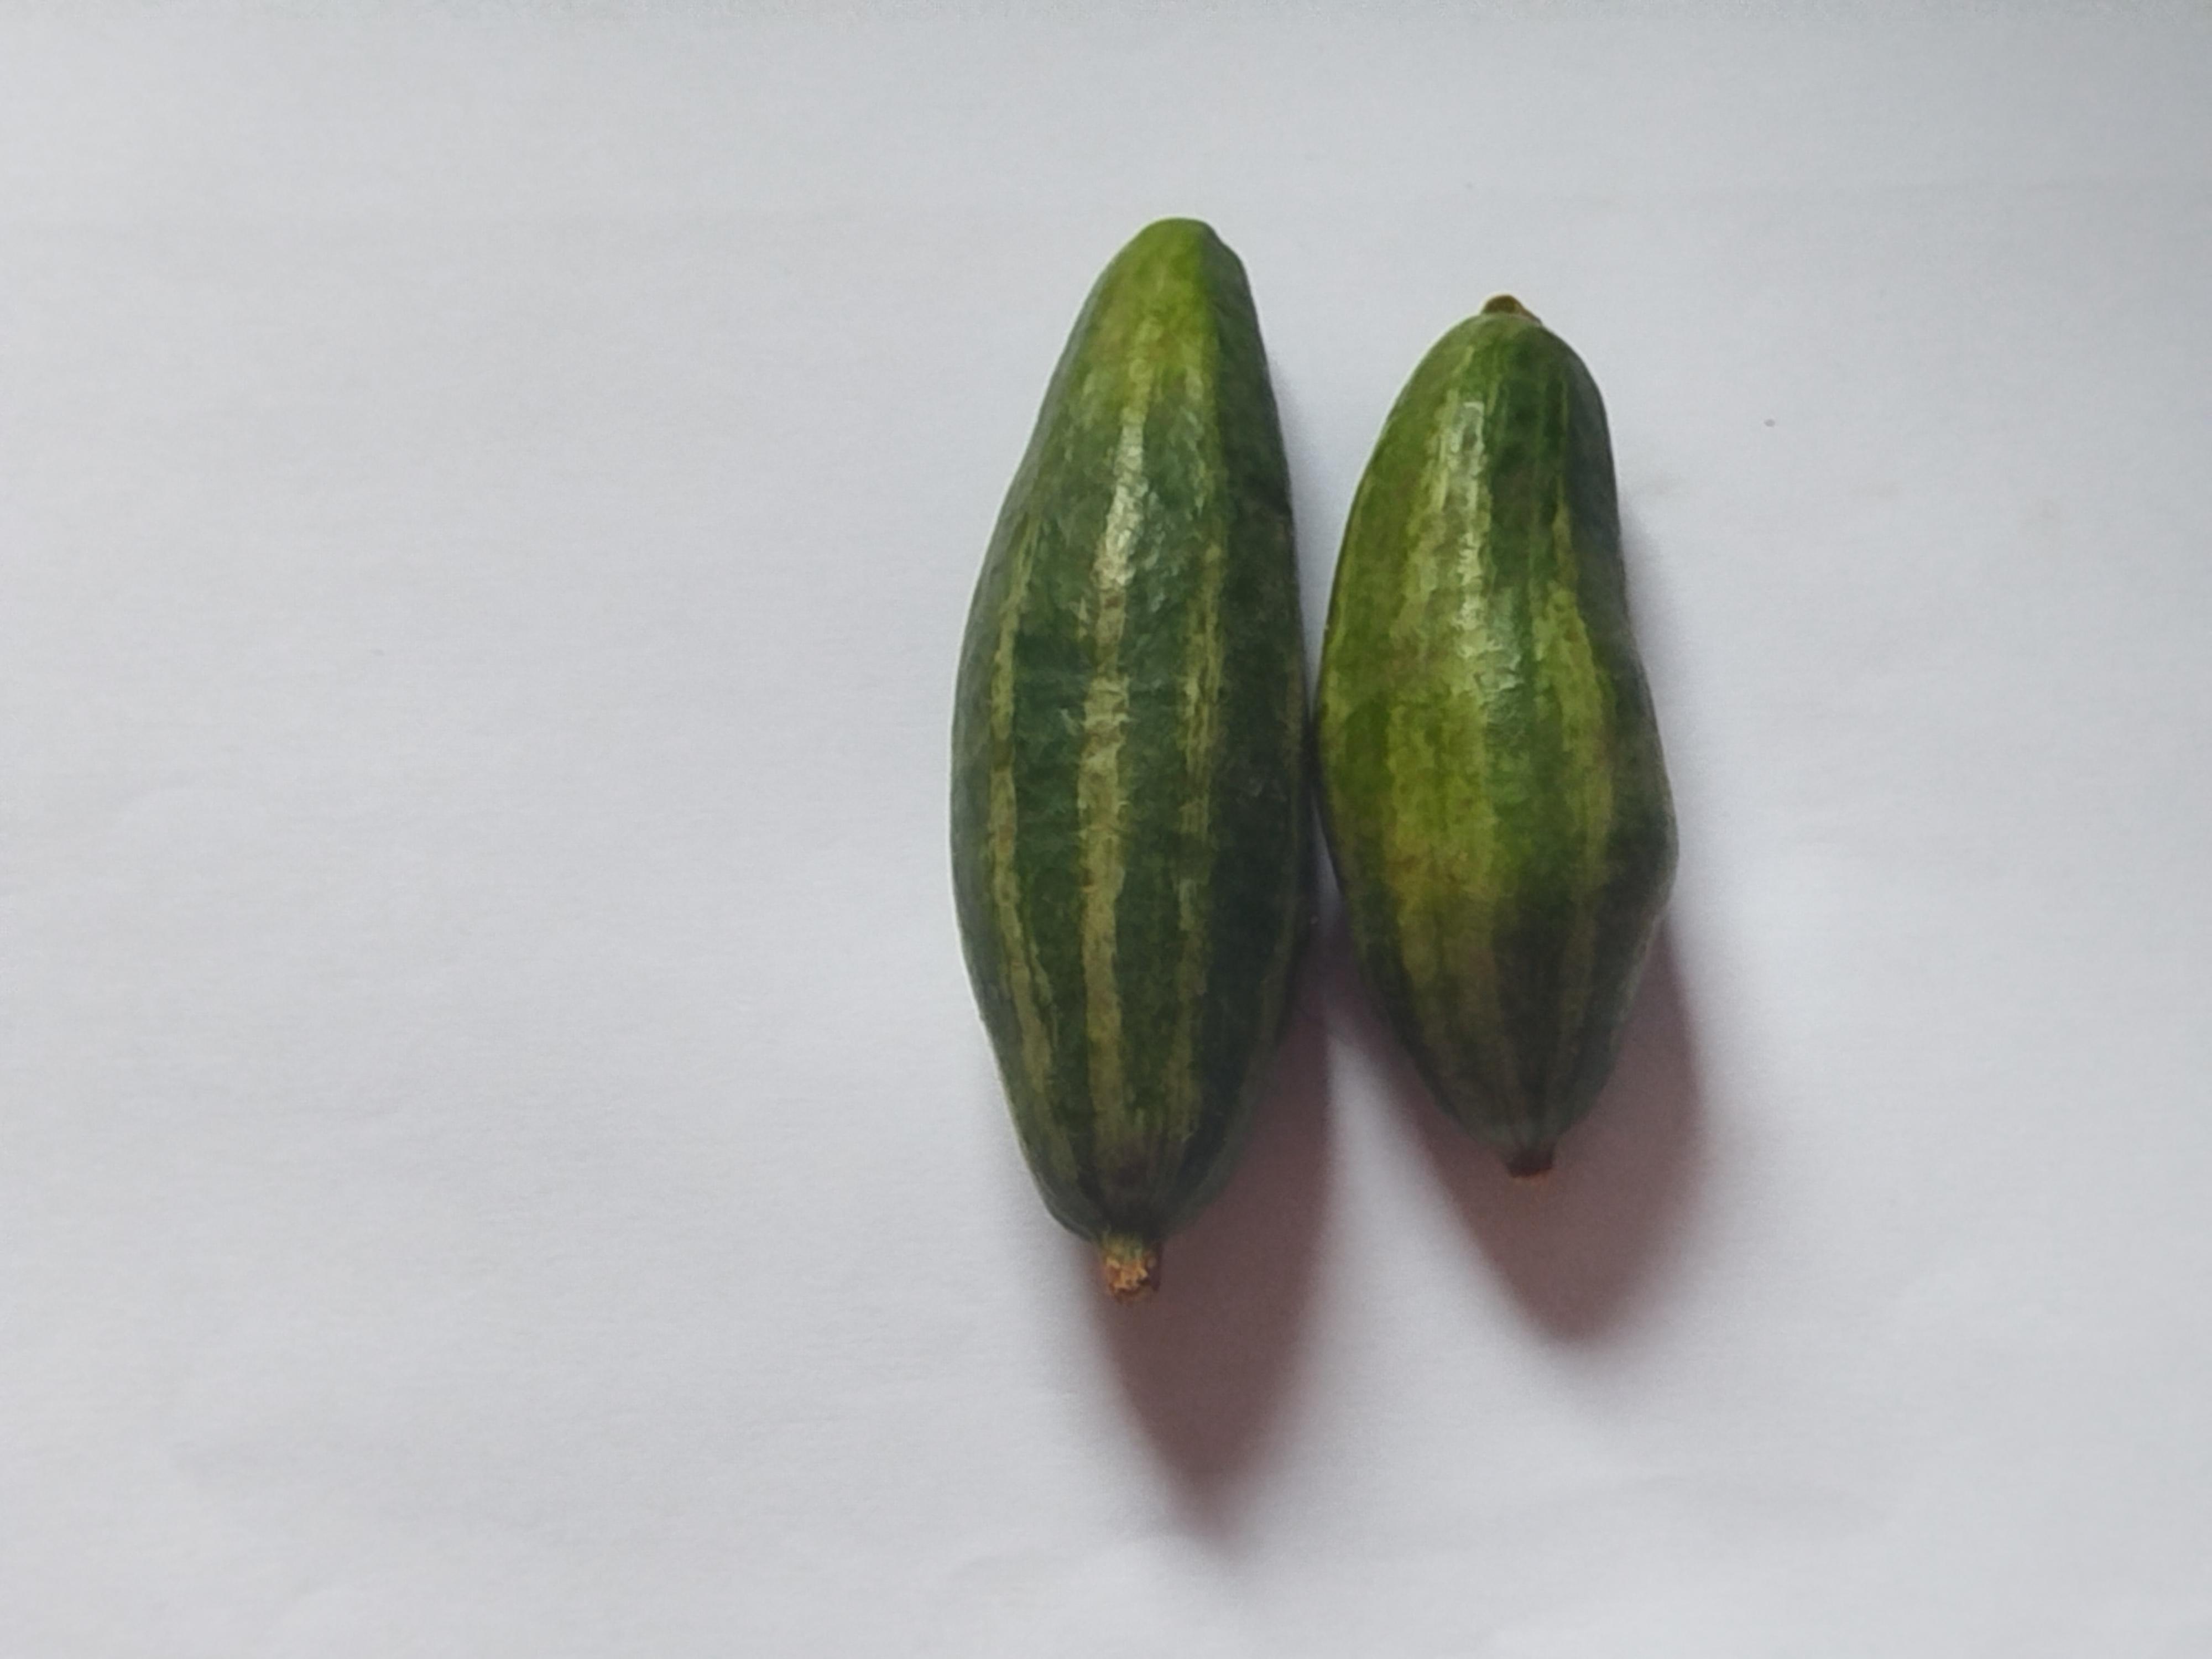
Label: Pointed gourd